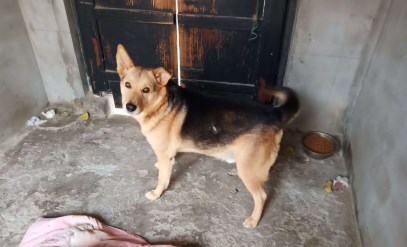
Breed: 3336-n000121-chinese_rural_dog